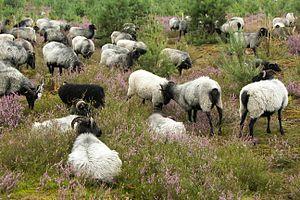
Le mouton, Ovis aries, est un animal domestique, mammifère herbivore ruminant appartenant au genre Ovis de la sous-famille des Caprinés, dans la grande famille des Bovidés. Comme tous les ruminants, les moutons sont des ongulés marchant sur deux doigts. Dans le langage courant, les moutons désignent un ensemble où la femelle est la brebis et le mâle le bélier, tandis que le jeune mâle est un agneau et la jeune femelle une agnelle.
La religion proto-indo-européenne désigne la religion supposément partagée jadis par l'ensemble des peuples proto-indo-européens. Les anthropologues pensent pouvoir la reconstituer en comparant les religions modernes. C'est à cela que s'est attaché Georges Dumézil, qui a émis une théorie-phare à ce propos.